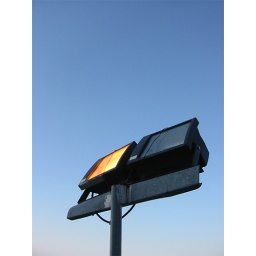
A street lamp in in Cyprus.